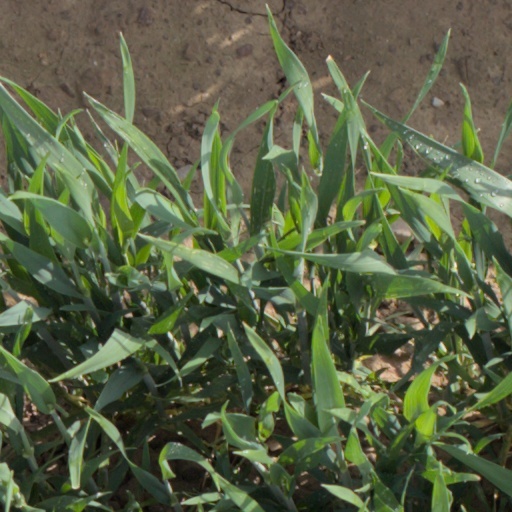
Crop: wheat